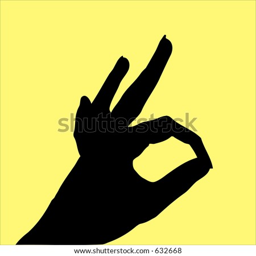
silhouette of an ok sign .